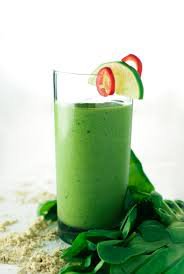
Label: Mango